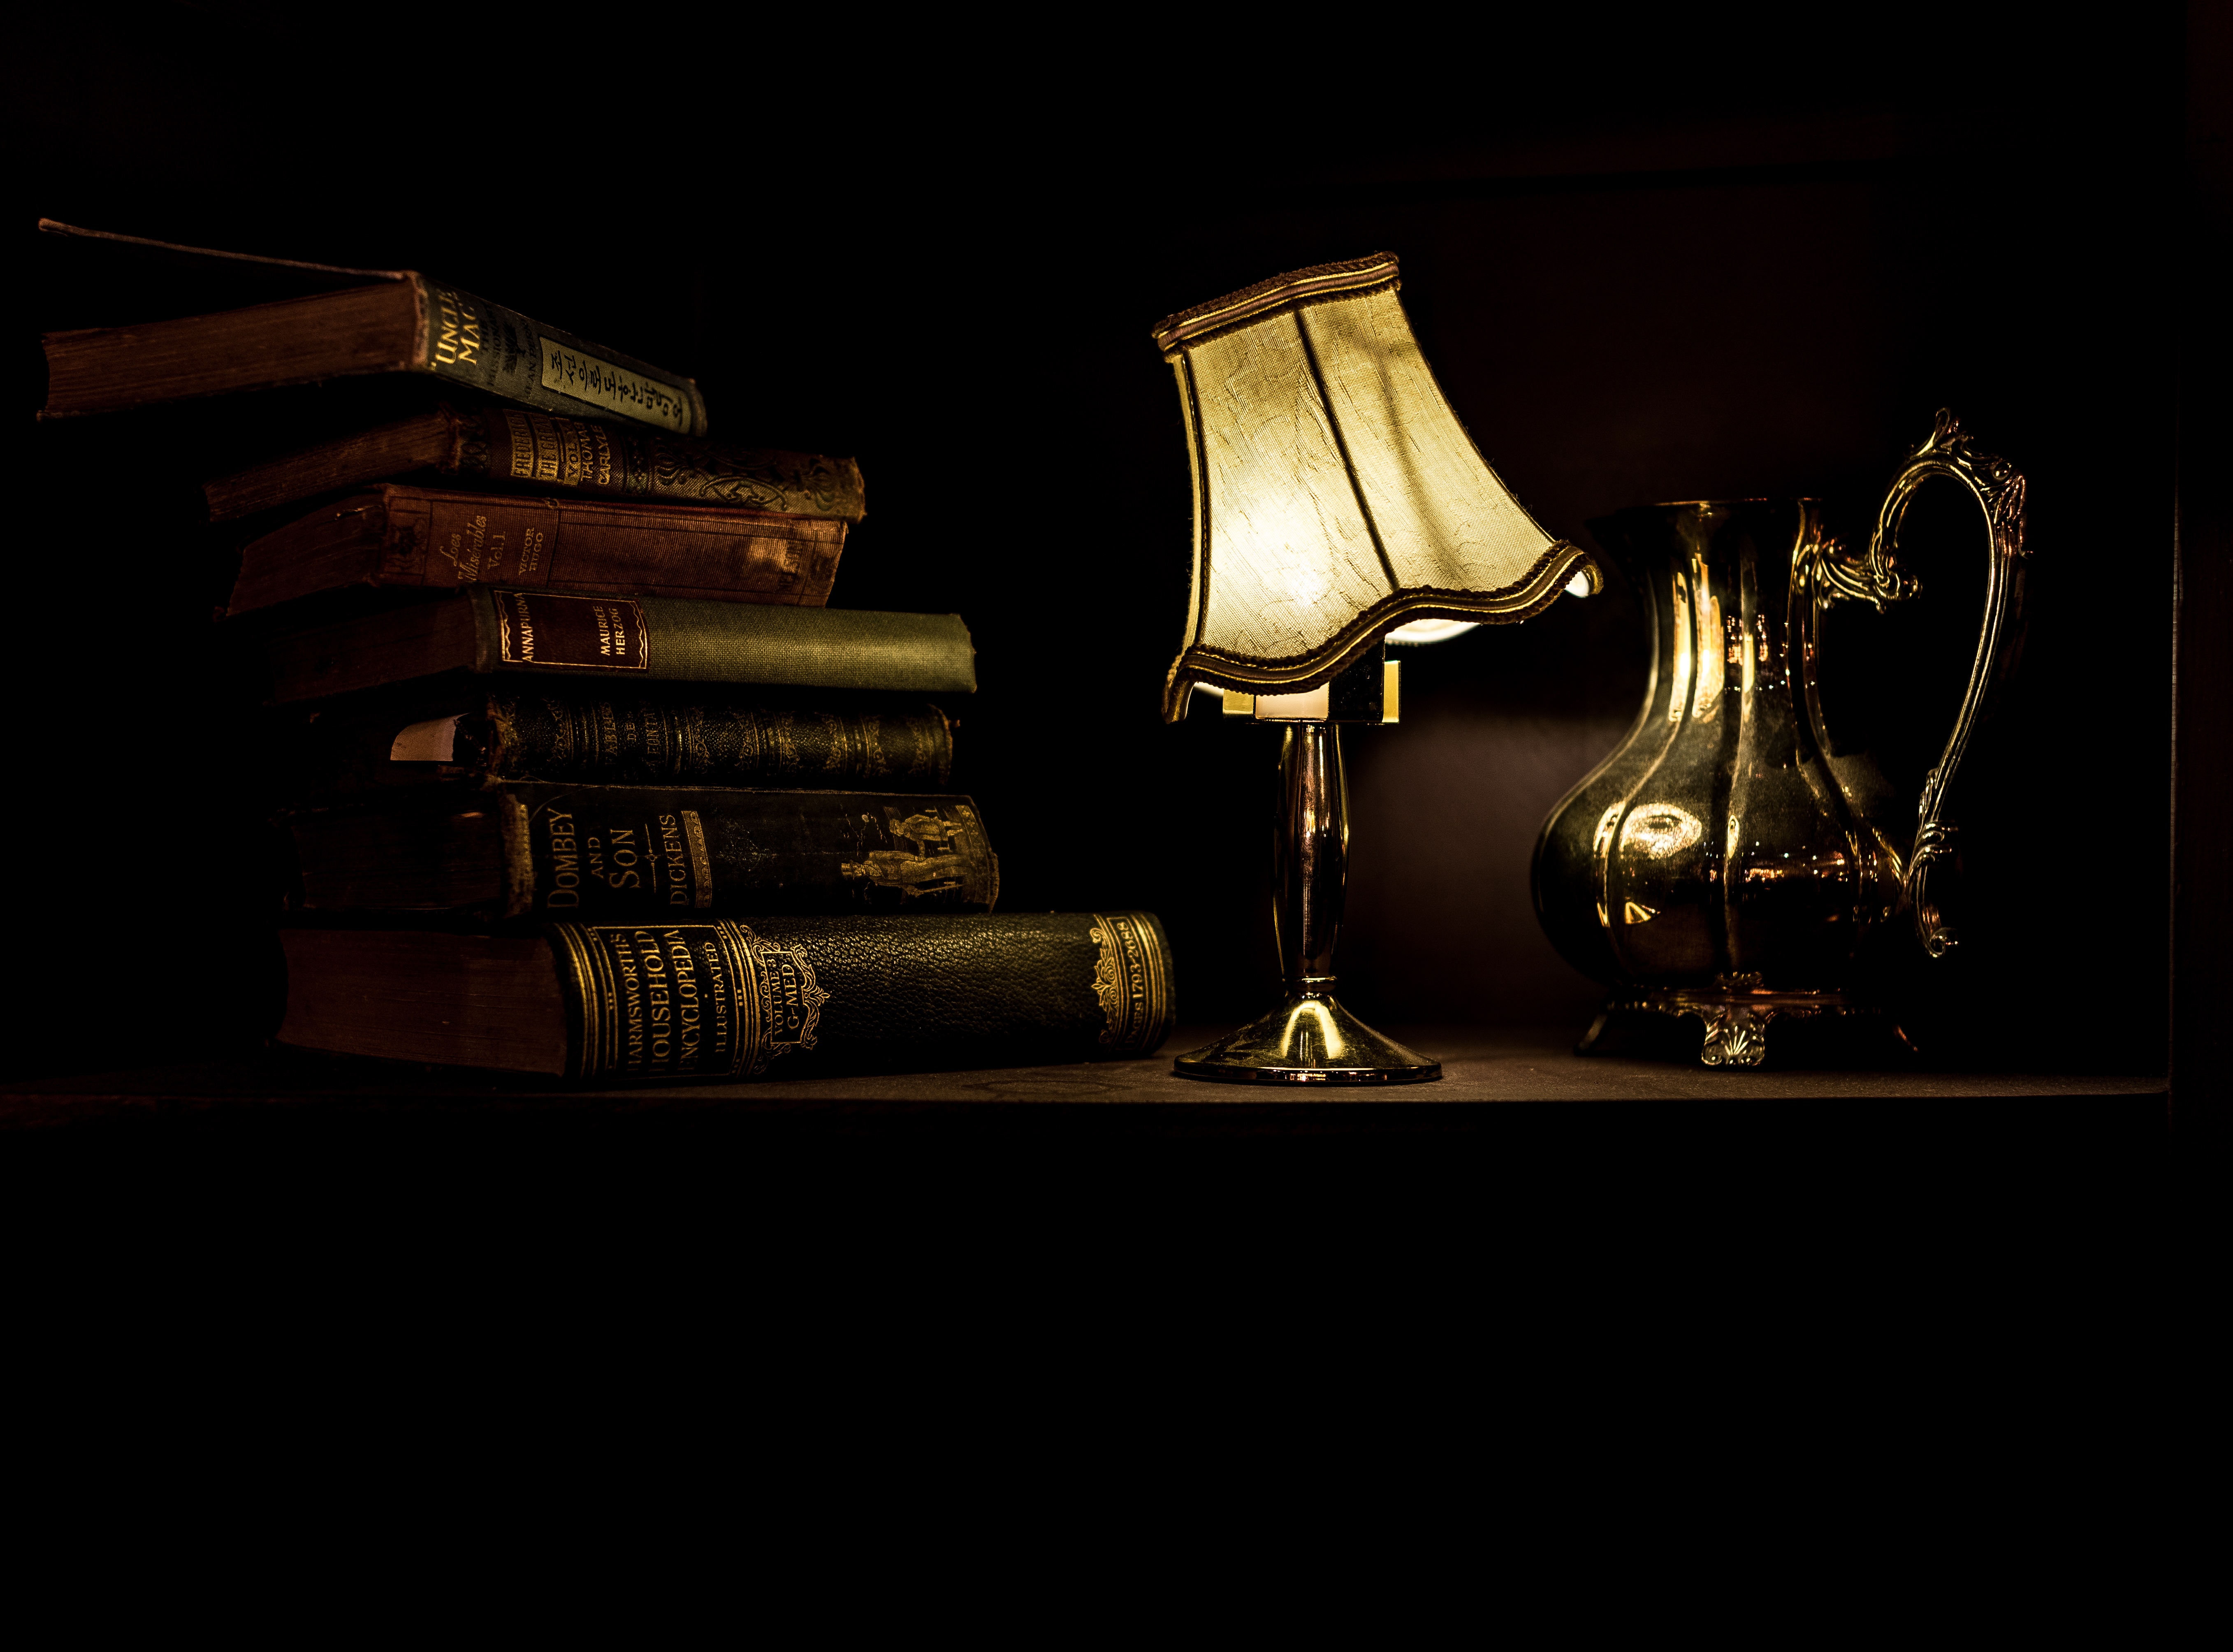
book, light, night, darkness, lamp, lampshade, antique book, lighting, shape